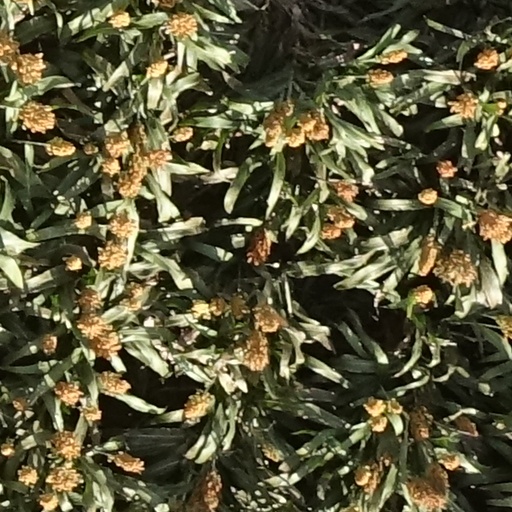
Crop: sorghum